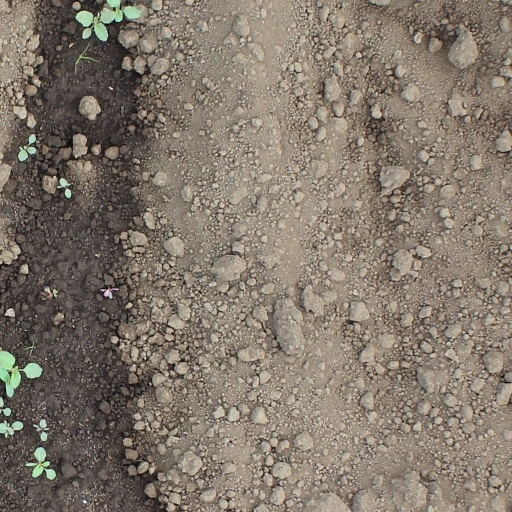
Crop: soybean